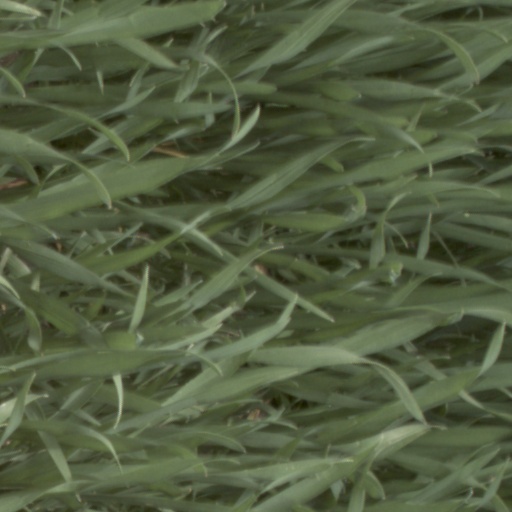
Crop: wheat